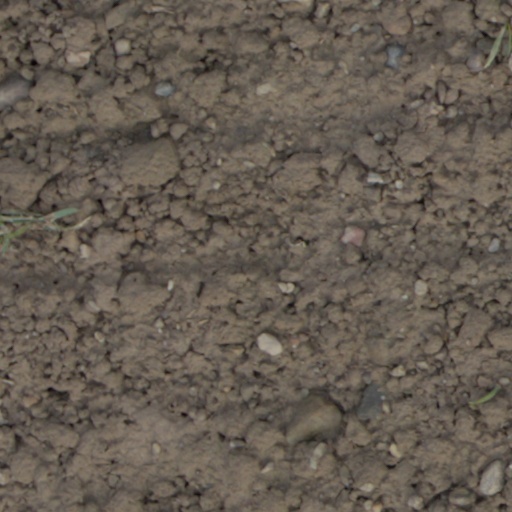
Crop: wheat